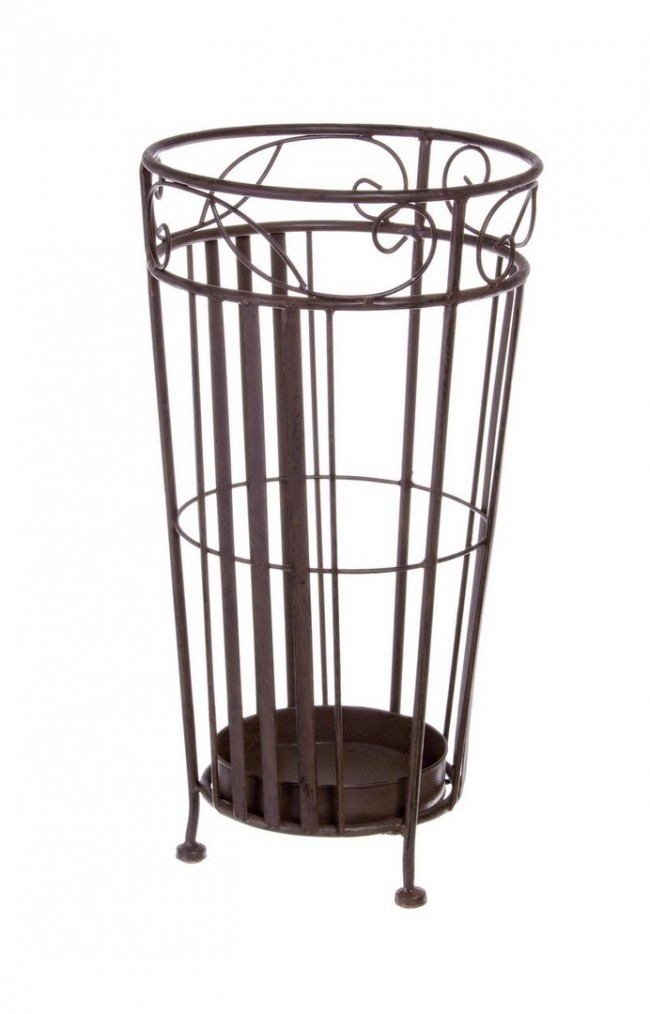
4x P.Ombrello Melanie To Marrone
acciaio verniciato a polvere epossidica
Brand: PacelliShop
Category: Home & Garden > Household Supplies > Storage & Organization > Storage Hooks & Racks > Umbrella Stands & Racks > Umbrella Racks